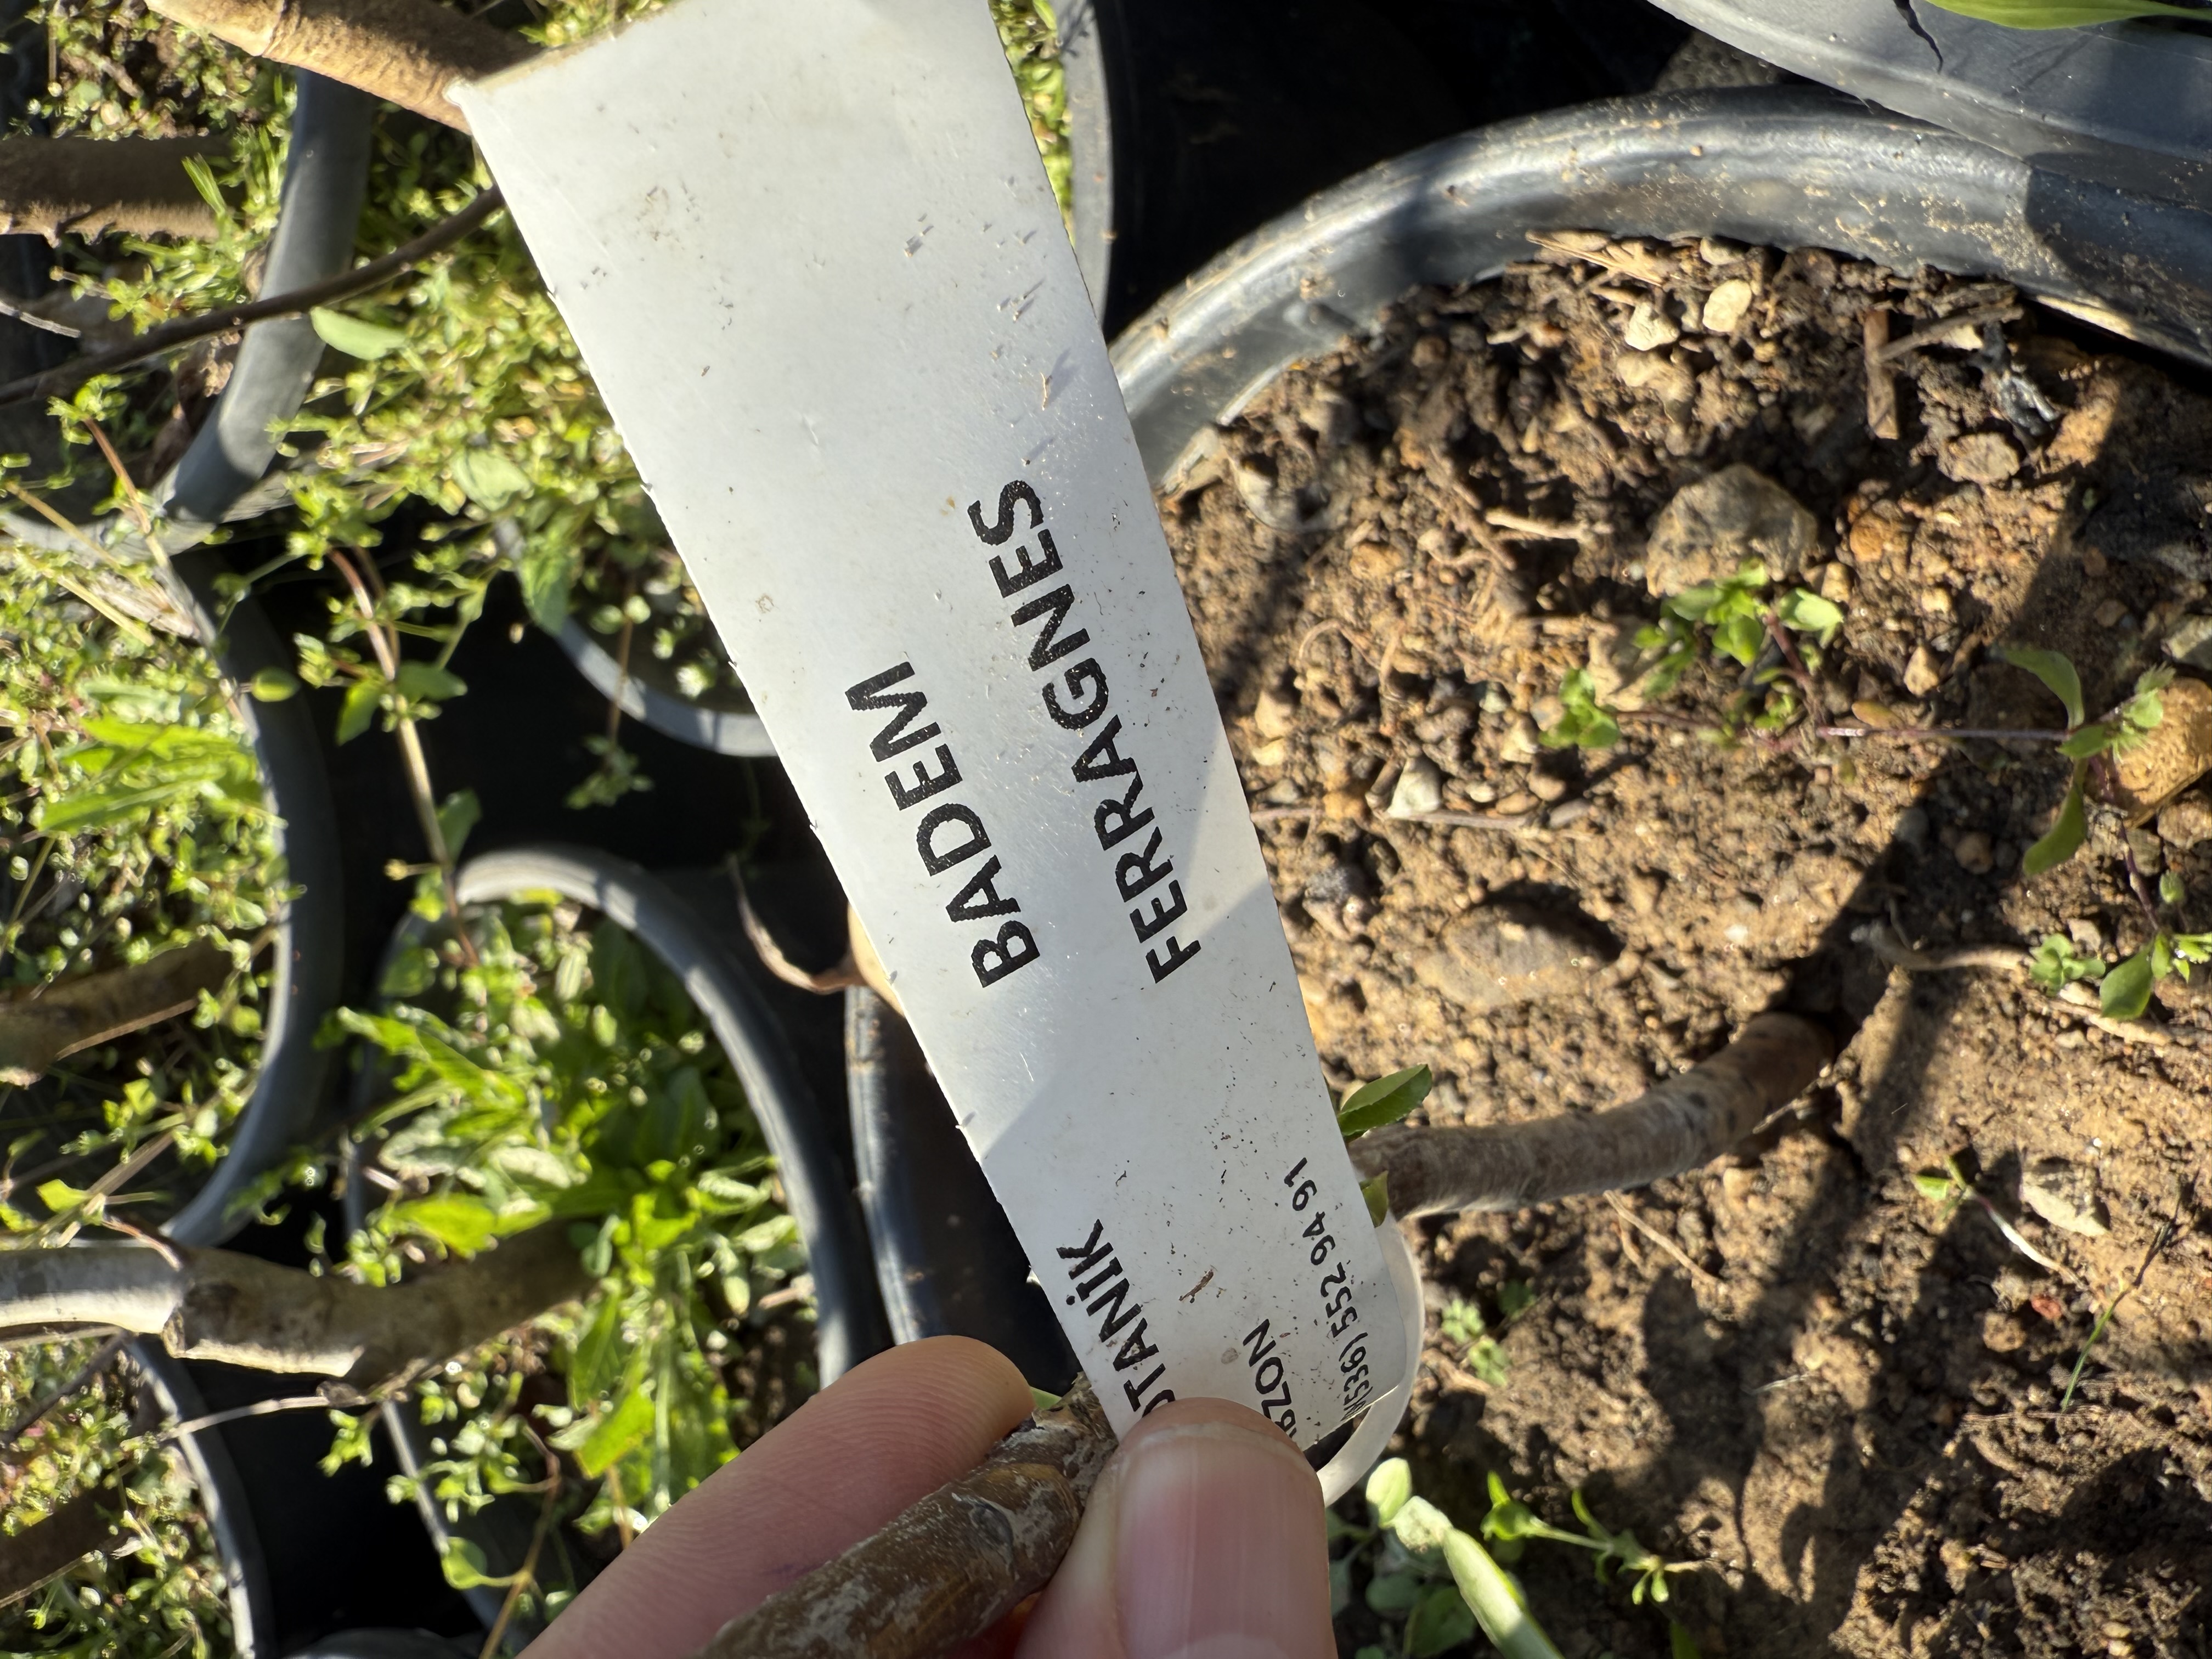
Variety: Ferragnes Almond